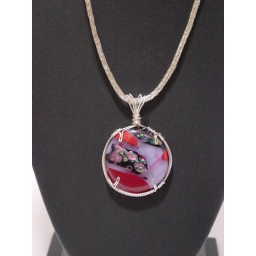
Sterling silver knitted chain with dichroic glass cabachon wrapped in sterling silver